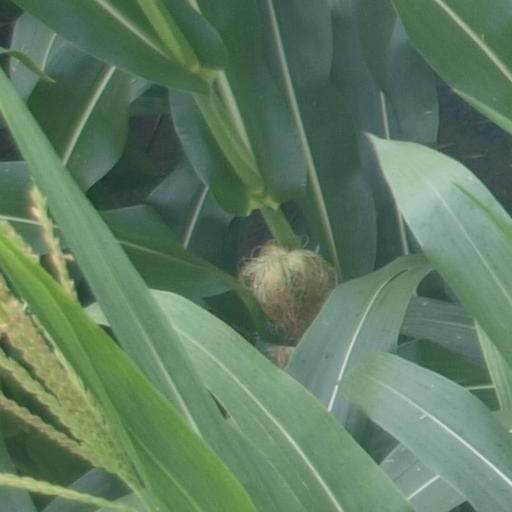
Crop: maize; corn